Mexicana de Aviación (1921–2010)

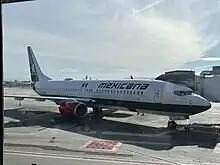
Mexicana airplane at the Tijuana International Airport; December 2023

In January 2023, it was reported that the Mexico government has signed a deal to purchase the Mexicana brand for $811 million pesos ($42 million USD). As part of Mexico president Andrés Manuel López Obrador's plan, the deal would allow the resumption of the airline's operations as a military-operated commercial carrier, and acquire buildings for training and simulation purposes. Legal actions placed against the airline since 2014 would also be lifted. Planned to relaunch sometime in 2023, the carrier would be based in Mexico City's Felipe Ángeles International Airport.